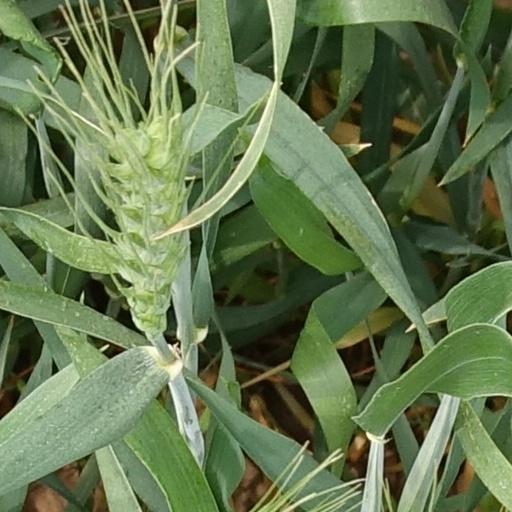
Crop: wheat